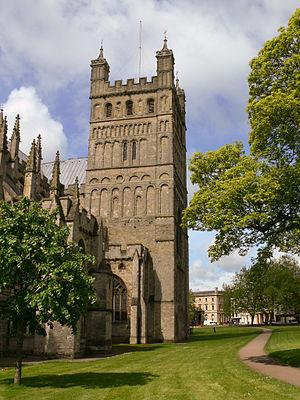
William Warelwast est un évêque d'Exeter du début du XIIᵉ siècle.